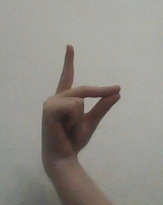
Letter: ta